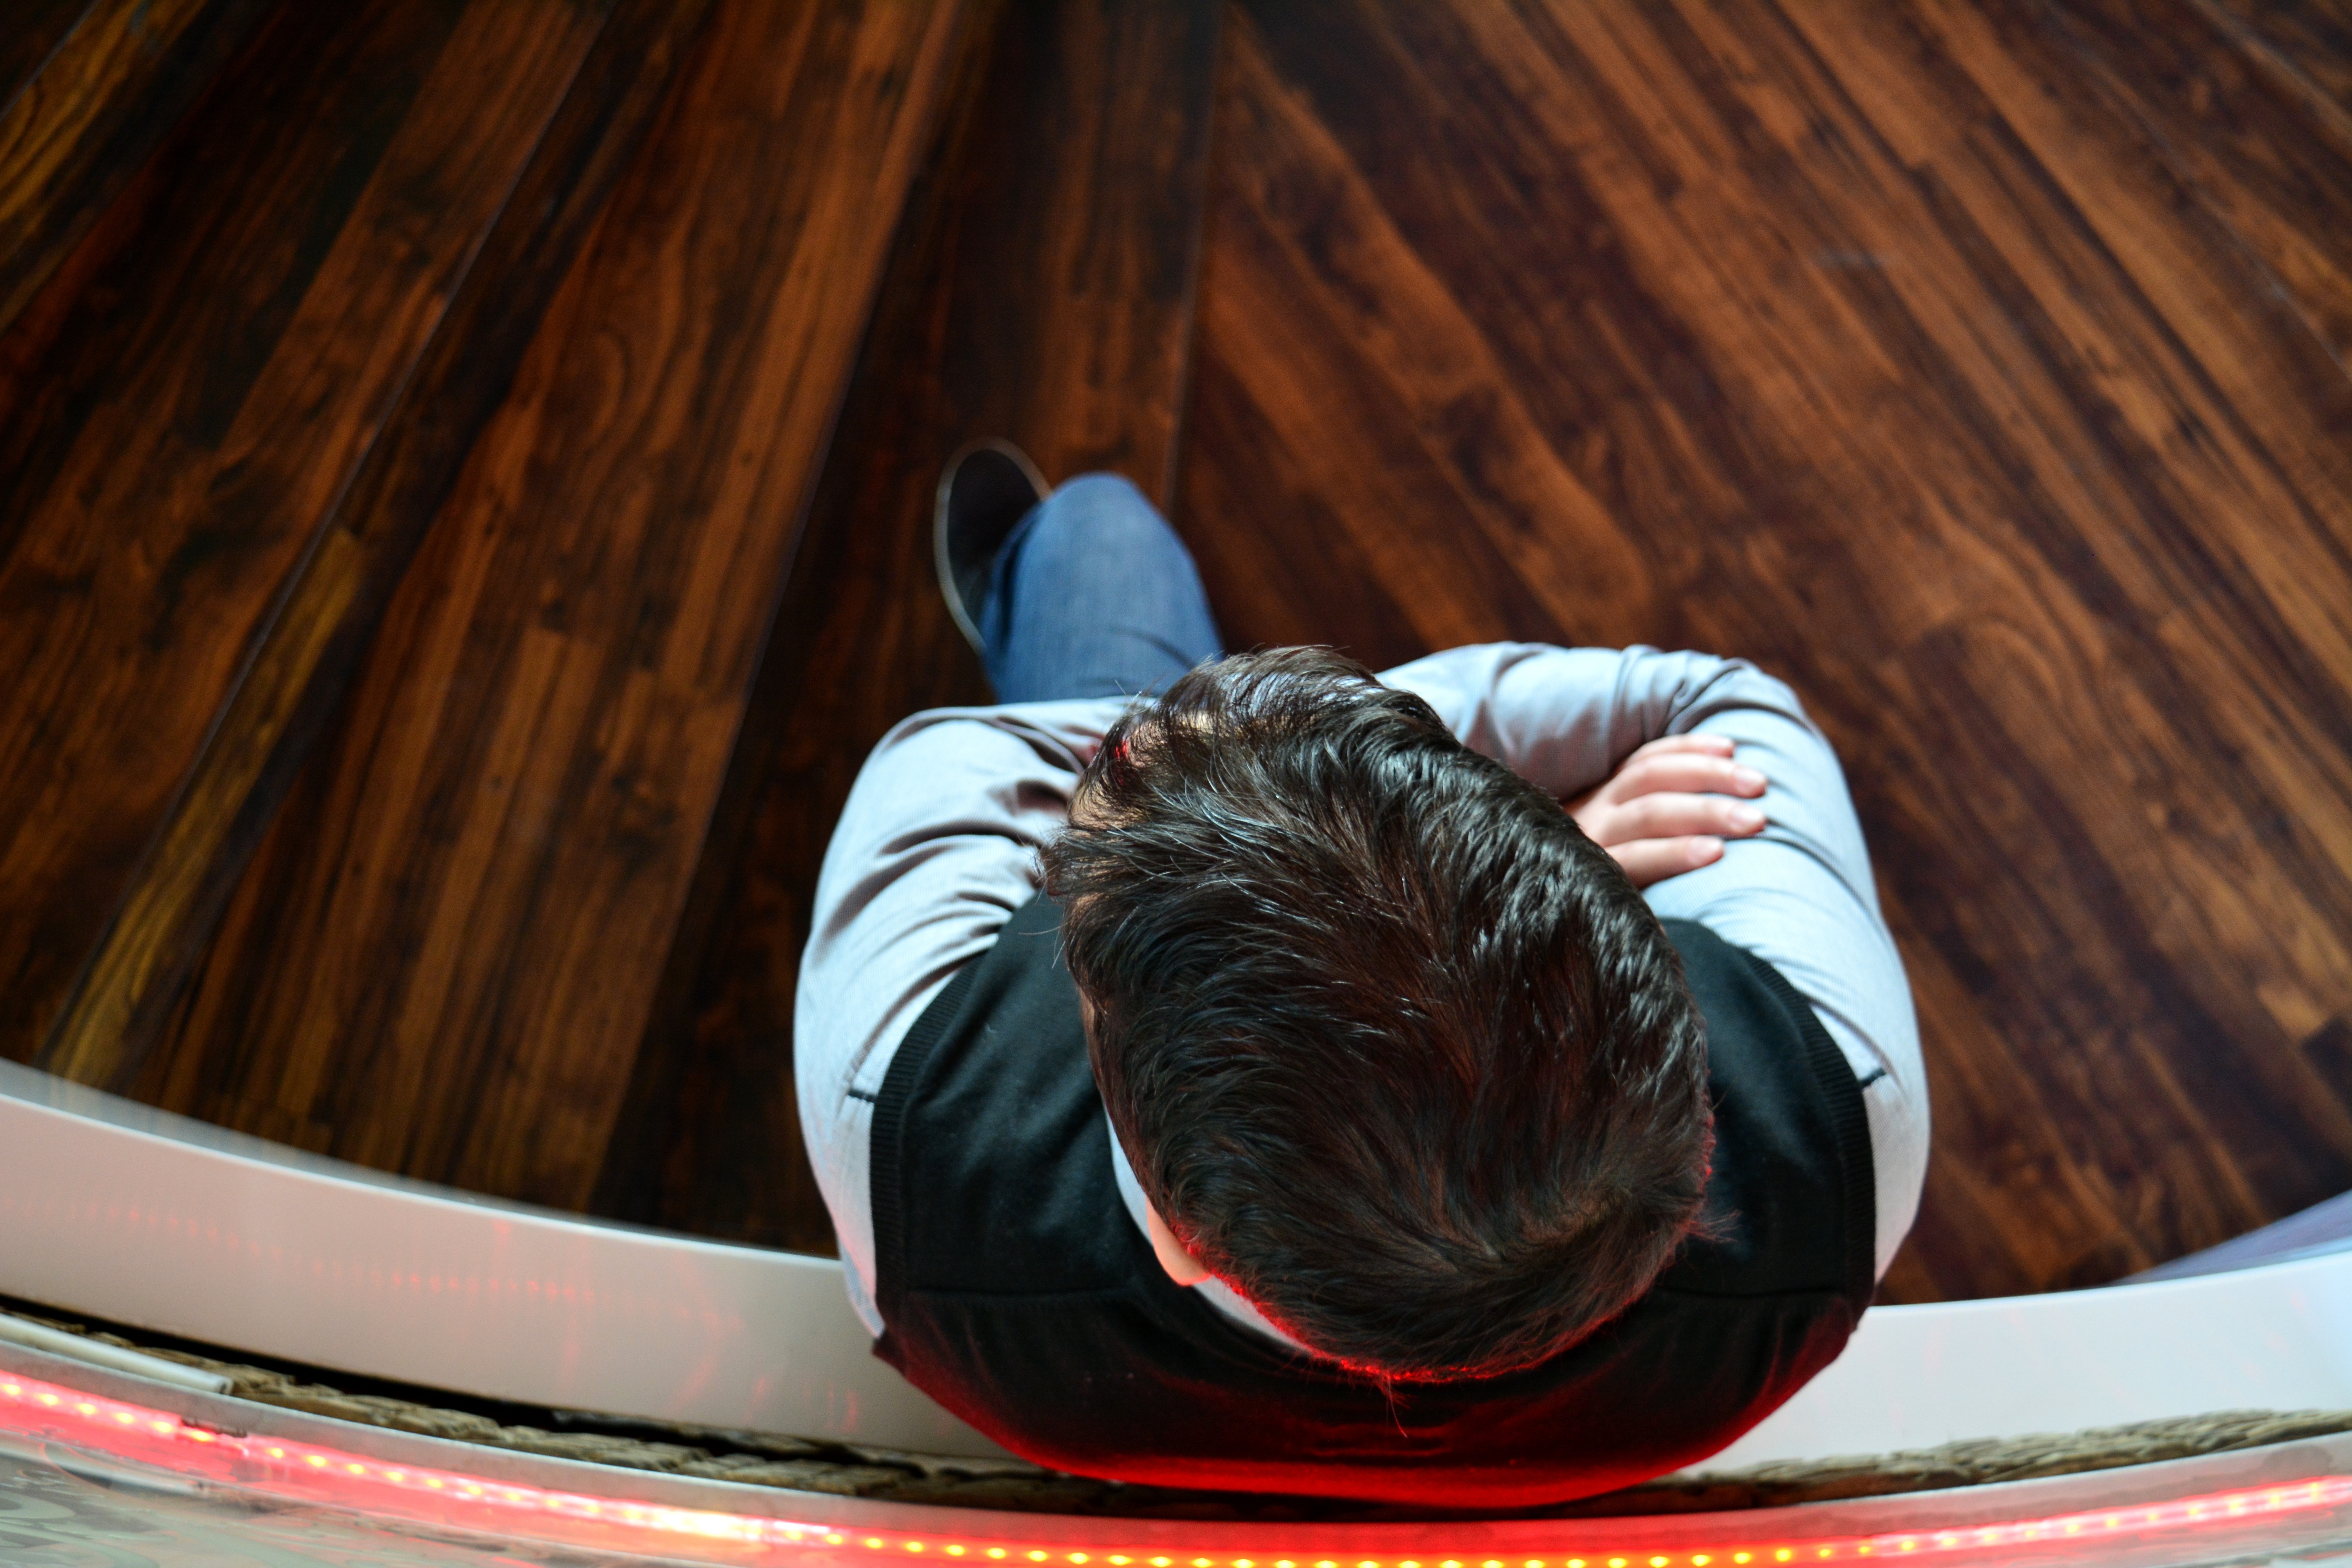
hand, wood, photography, alone, recreation, waiting, lonely, date, boyfriend, fun, wait, bachelor